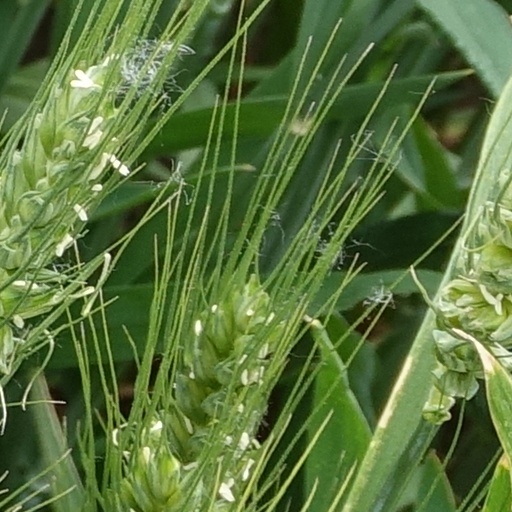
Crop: wheat